Energy in the United States

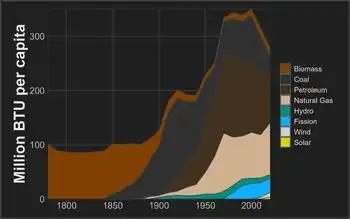
Per capita energy use by source

Energy in the United States is obtained from a diverse portfolio of sources, although the majority came from fossil fuels in 2023, as 38% of the nation's energy originated from petroleum, 36% from natural gas, and 9% from coal. Electricity from nuclear power supplied 9% and renewable energy supplied 9%, which includes biomass, wind, hydro, solar and geothermal.